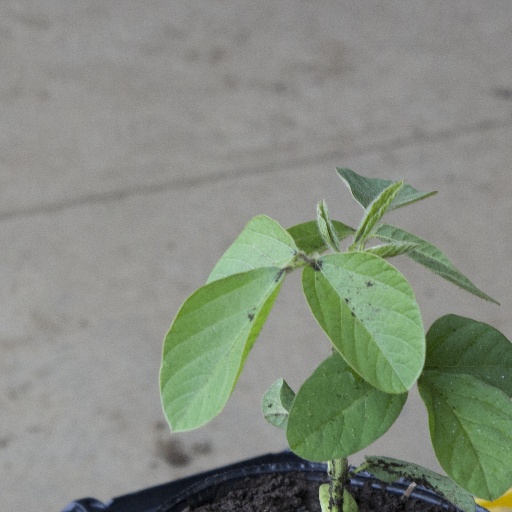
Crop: soybean